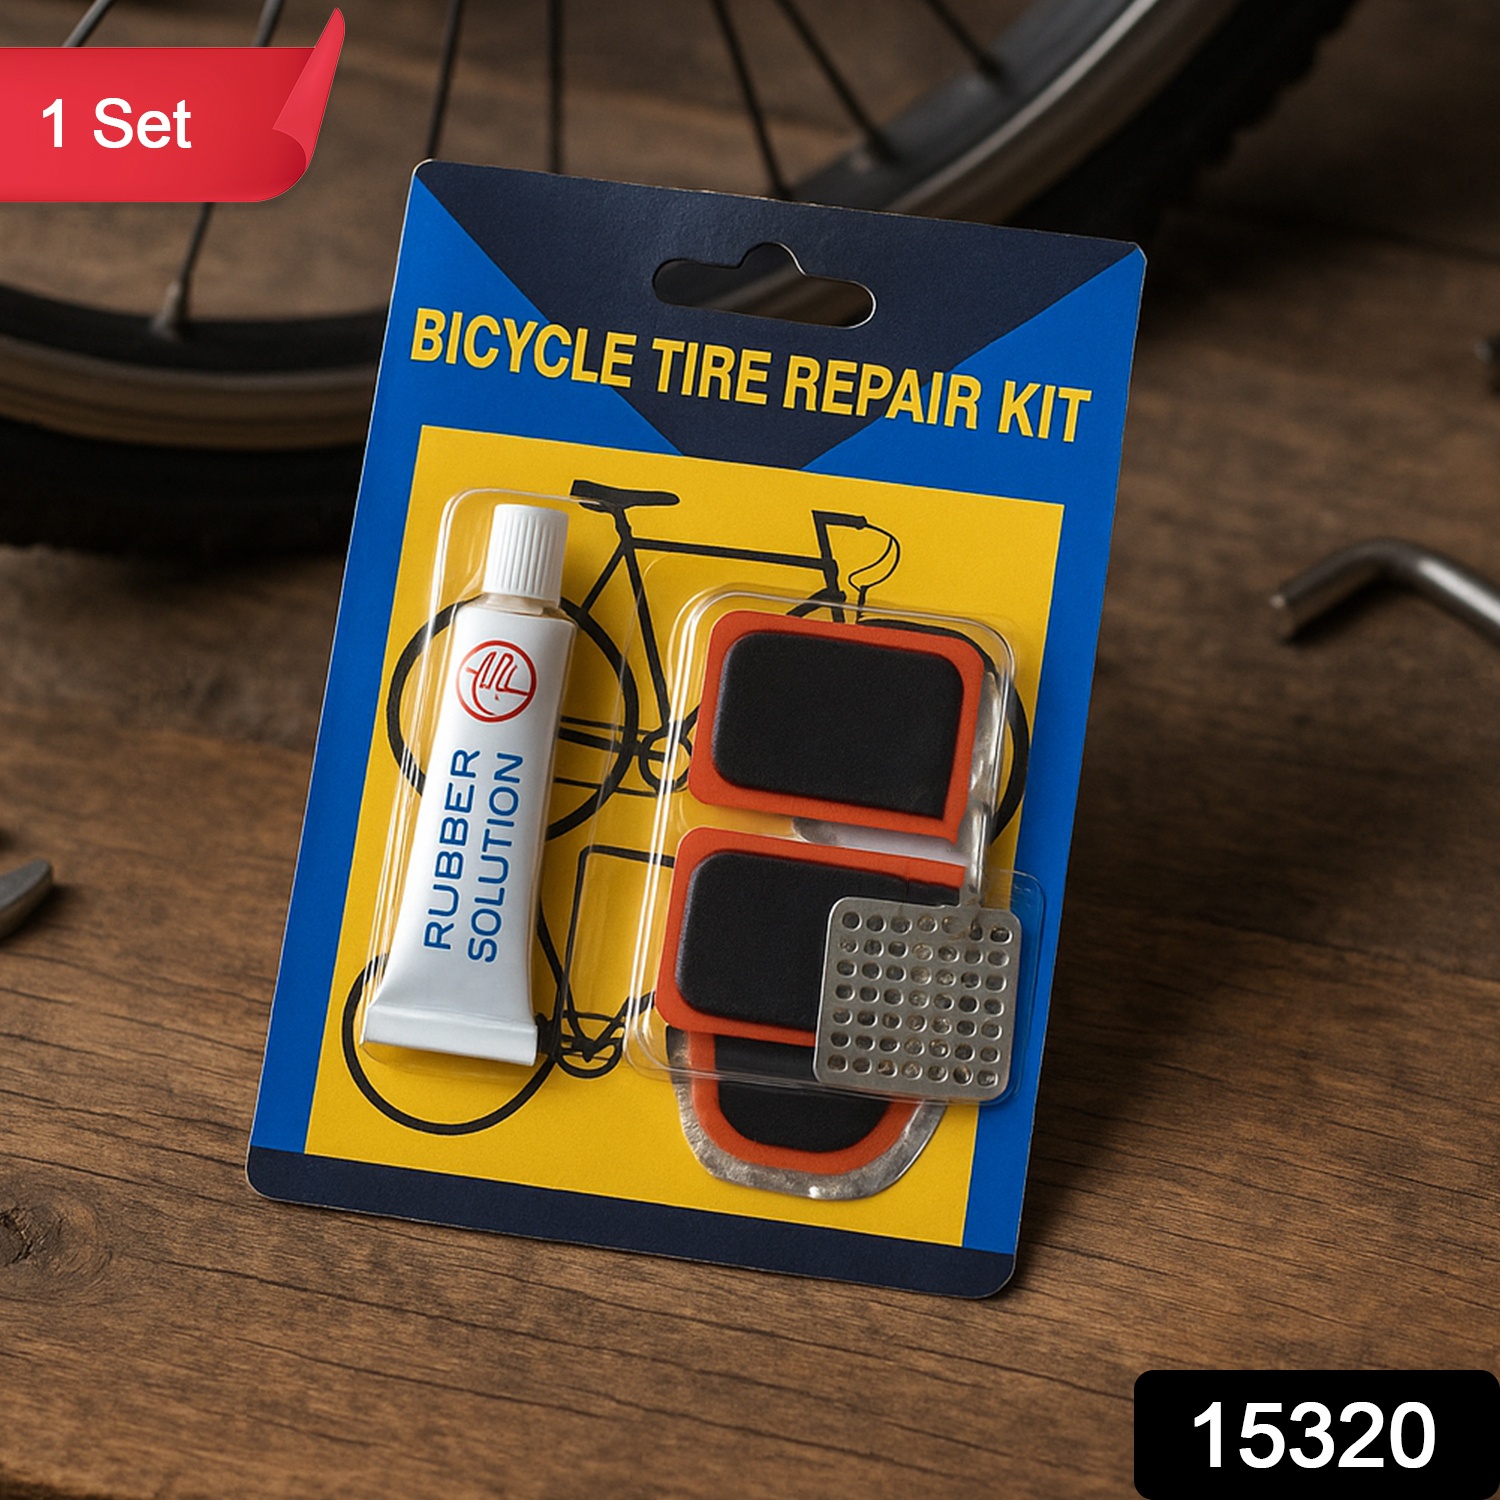
Bicycle Tire Repair Kit Puncture Repair Set With Adhesive Portable Tools
Bicycle Tire Repair Kit Puncture Repair Set with Adhesive Portable Tools Accessories Bicycle Inner Tube Patch Kit for Outdoor Riding Description: - 【Strong Patch】: Mini tool kit patches have strong force. Easy tear foil surface resists cold and high temperatures. 【Premium glue】: Portable inner tube patch glue set comes with 8ml of glue, which is high viscosity and dries quickly. No clumps, and transparent, can withstand both cold and high temperatures. 【Portable and Compact】: The punk repair patches set is lightweight, packed in a compact and organized case for easy storage and transportation without taking up much space 【WIDE APPLICATION】: This portable storage box is suitable for home use and bicycle repair shops, it is a great accessory for cycling lovers Material: The bicycle tire repair tool is made of steel and PP material, portable and can be used for a long time Dimension: - Volu. Weight (Gm) :- 212 Product Weight (Gm) :- 100 Ship Weight (Gm) :- 212 Length (Cm) :- 21 Breadth (Cm) :- 16 Height (Cm) :- 3
Brand: Wukusy
Category: Sporting Goods > Outdoor Recreation > Cycling > Bicycle Accessories > Bicycle Tire Repair Supplies & Kits > Bicycle Tire Repair Patches